The Family Strikes Back

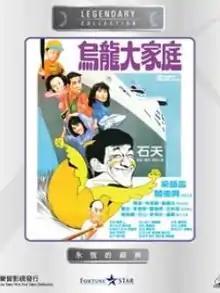
VCD cover

The Family Strikes Back is a 1986 Hong Kong action comedy film produced, directed by and starring Dean Shek.